Jorge Soler

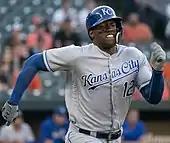
Soler in 2018

Soler began the 2014 season with the Tennessee Smokies. On July 22, 2014, after batting .415/.494/.862 with six home runs and 22 RBI in 22 games, Soler was promoted to the Iowa Cubs.